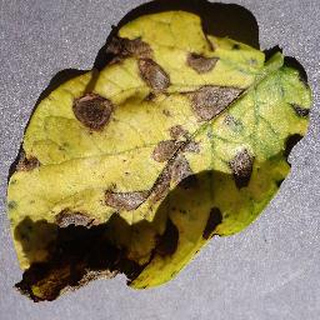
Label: potato_early_blight